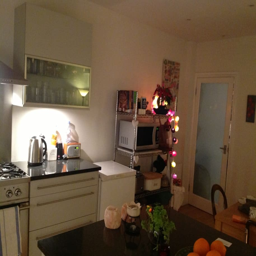
another view of the kitchen